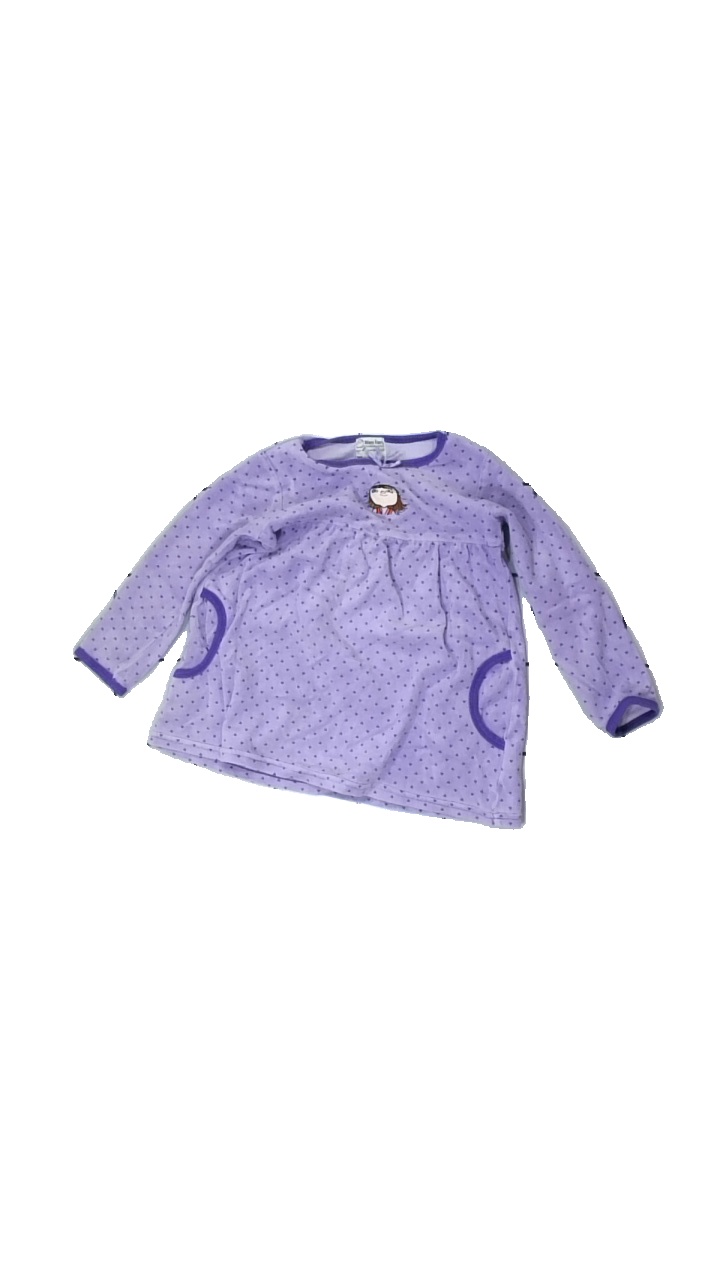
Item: Dress (Children)
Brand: Viges Ab
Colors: Purple
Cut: Regular, C-collar
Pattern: Dots
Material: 62% cotton, 38% polyester
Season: All
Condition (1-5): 3
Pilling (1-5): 4
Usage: Reuse
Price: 50-100